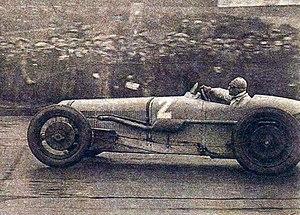
Robert Benoist vainqueur du Grand Prix de Grande-Bretagnee en octobre 1927 sur Delage.
Le Grand Prix automobile de Grande-Bretagne est une course automobile qui compte pour le championnat du monde de Formule 1. Manche inaugurale du championnat du monde en 1950, c'est avec le GP d'Italie l'une des deux seules épreuves à avoir toujours figuré au calendrier du championnat du monde depuis 1950.